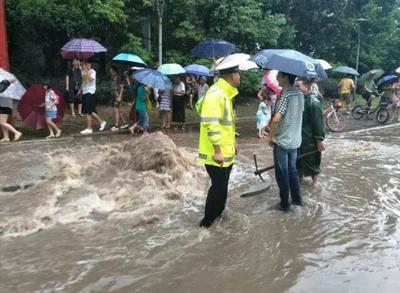
Weather: rain or strom